Irina Kolesnikova

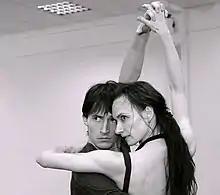
Irina Kolesnikova and Yuri Kovalev during the rehearsal "Her Name Was Carmen", 14.08.2016, St Petersburg

In 2018, Kolesnikova celebrated the 10th anniversary of her annual Parisian seasons, which regularly take place on the legendary Theater des Champs-Elysees stage. During this time, in addition to with world's favourite Swan Lake the other masterpieces of world choreography were presented to the Parisian public, such as: